Vladimir Korolenko

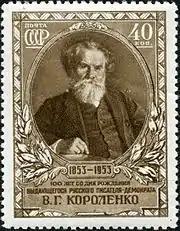
The 1953 Soviet postal stamp

Mark Aldanov, who considered Korolenko the founder of his own new school of literature, a 'fine landscape painter' and in this respect a precursor to Ivan Bunin, was still ambivalent about Korolenko's literary legacy as a whole, describing him as an "uneven writer who authored some true masterpieces alongside dismally weak stories, one of his most famous ones, 'Chyudnaya', among them."